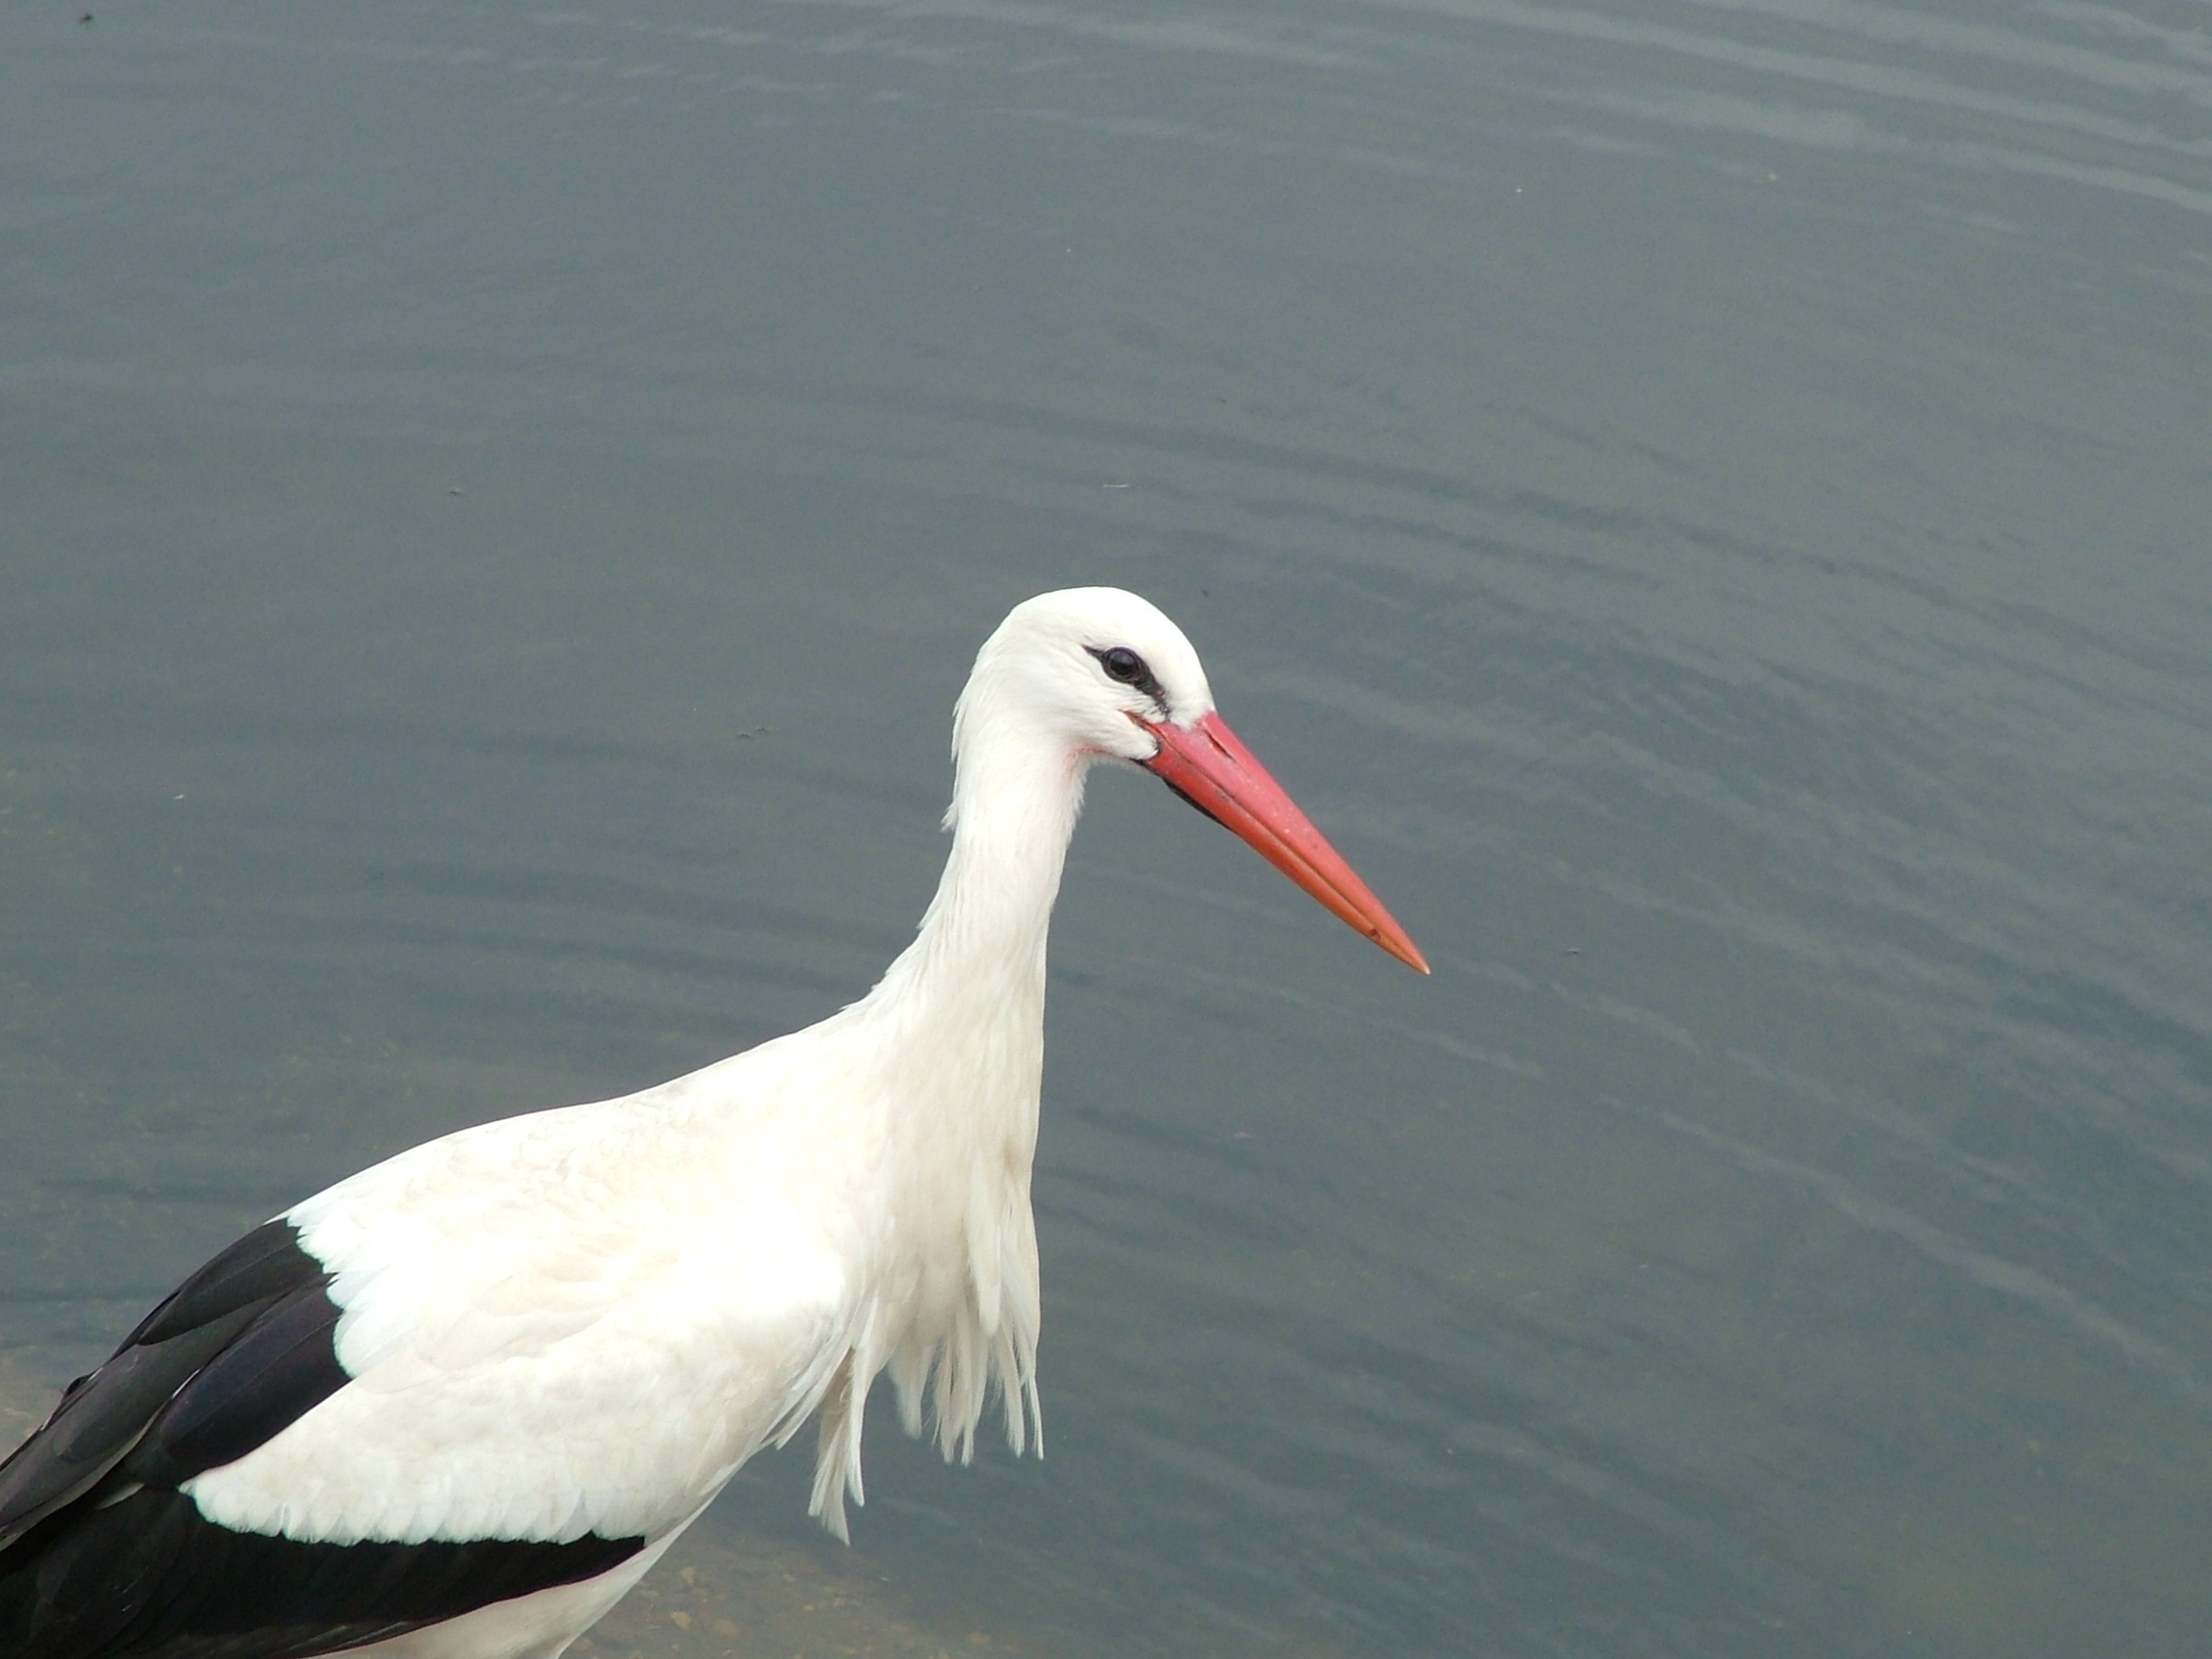
water, nature, bird, wing, seabird, beak, fauna, stork, animals, vertebrate, albatross, white stork, ciconiiformes